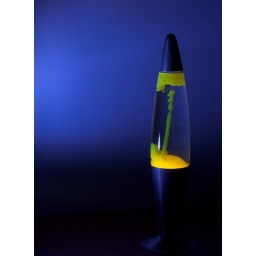
The lamp that my wife won't let me put up in the house